Augustin Daly

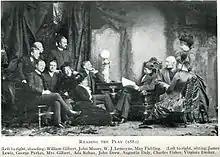
Reading The Play (1882)

At the first of these, he gathered a company of players, headed by Ada Rehan, which made for it a high reputation, and for them he adapted plays from foreign sources, and revived Shakespearean comedies in a manner before unknown in America. He took his entire company on tour, visiting England, Germany and France, and some of the best actors on the American stage have owed their training and first successes to him. Among these were Clara Morris, Sara Jewett, John Drew, Jr., Maurice Barrymore, Fanny Davenport, Agnes Ethel, Maude Adams, Mrs. Gilbert, Tyrone Power, Sr., Ada Dyas, Isadora Duncan, Maud Jeffries and many others. Daly's willingness to, as he put it, "stoop to the curb and bestow upon the low, untried actor a chance at greatness" earned him the nickname "Little Man Auggie" among his peers. His play "Leah the Forsaken", adapted from Hermann Salomon Mosenthal's "Deborah", was a star vehicle for Margaret Mather.